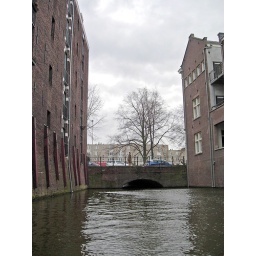
our boat was small enough to go under this bridge